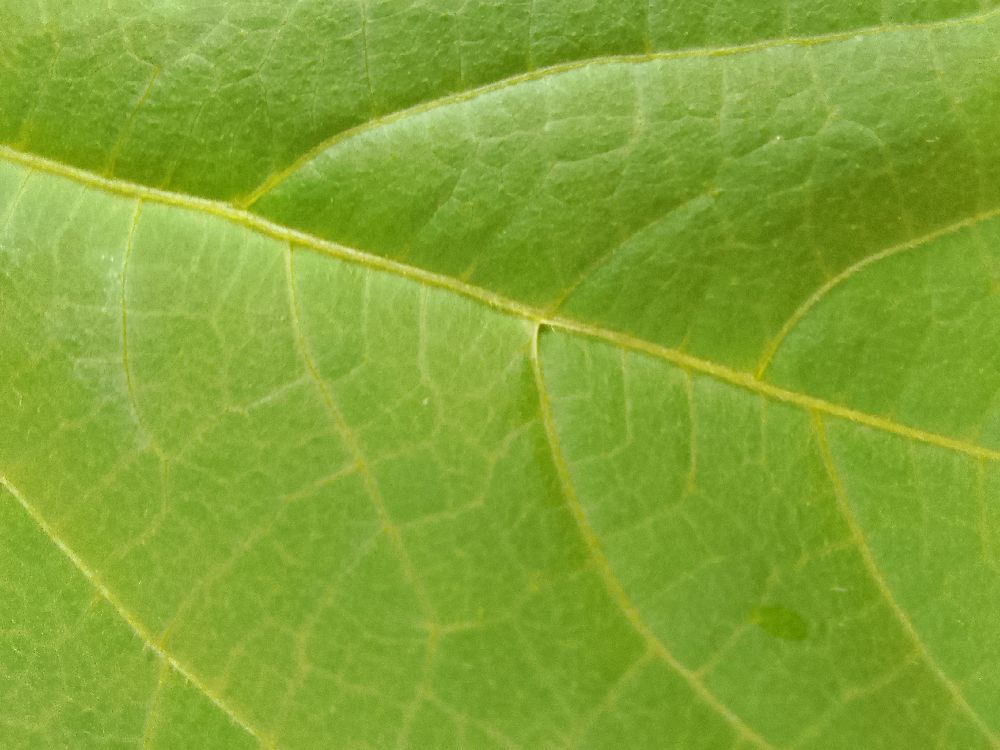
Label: healthy